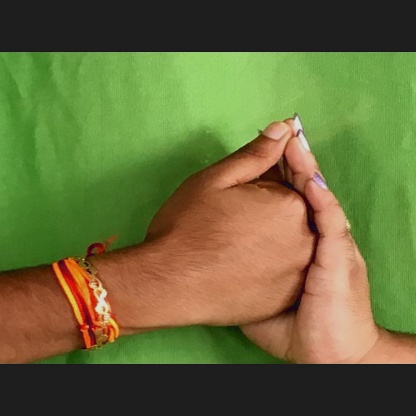
Mudra: Shanka